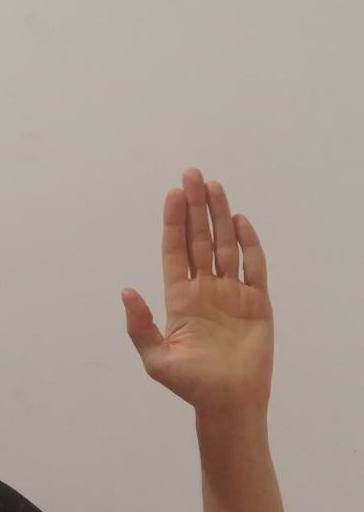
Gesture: stop